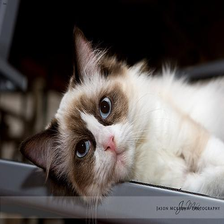
Species: cat
Breed: Ragdoll